Vinous-throated parrotbill

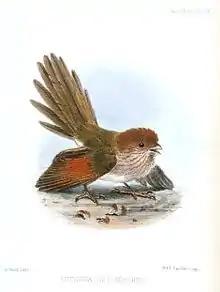
Illustration by Joseph Wolf (1866)

The vinous-throated parrotbill was described in 1852 by John Gould and placed in the genus "Suthora", where it sat with other small browner parrotbills. Later parrotbills were merged into two genera, "Conostoma" and "Paradoxornis"; with this species being placed in "Paradoxornis". Recent DNA studies have shown that the genus "Paradoxornis" is paraphyletic, and that it should be split. It is suggested that the vinous-throated parrotbill should be placed in the genus "Sinosuthora". The vinous-throated parrotbill is very closely related to the ashy-throated parrotbill, and hybrids have been reported between the two species in Vietnam and China, as well as in Italy where both species have become established. It is now placed in its original genus, the "Suthora" in International Ornithologists' Union bird list 13.2.